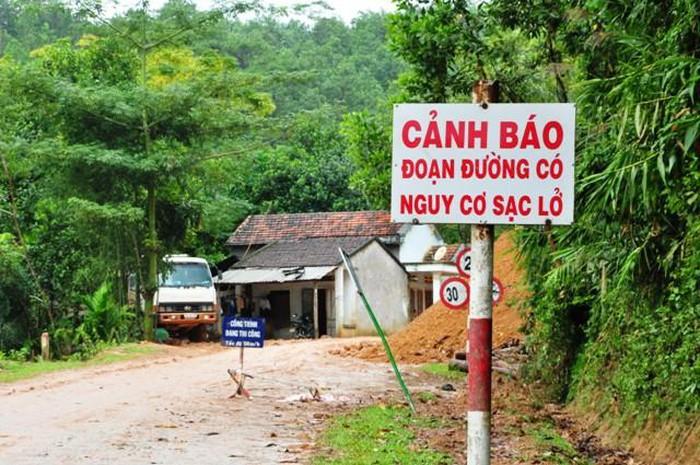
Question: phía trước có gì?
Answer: phía trước có công trình đang thi công